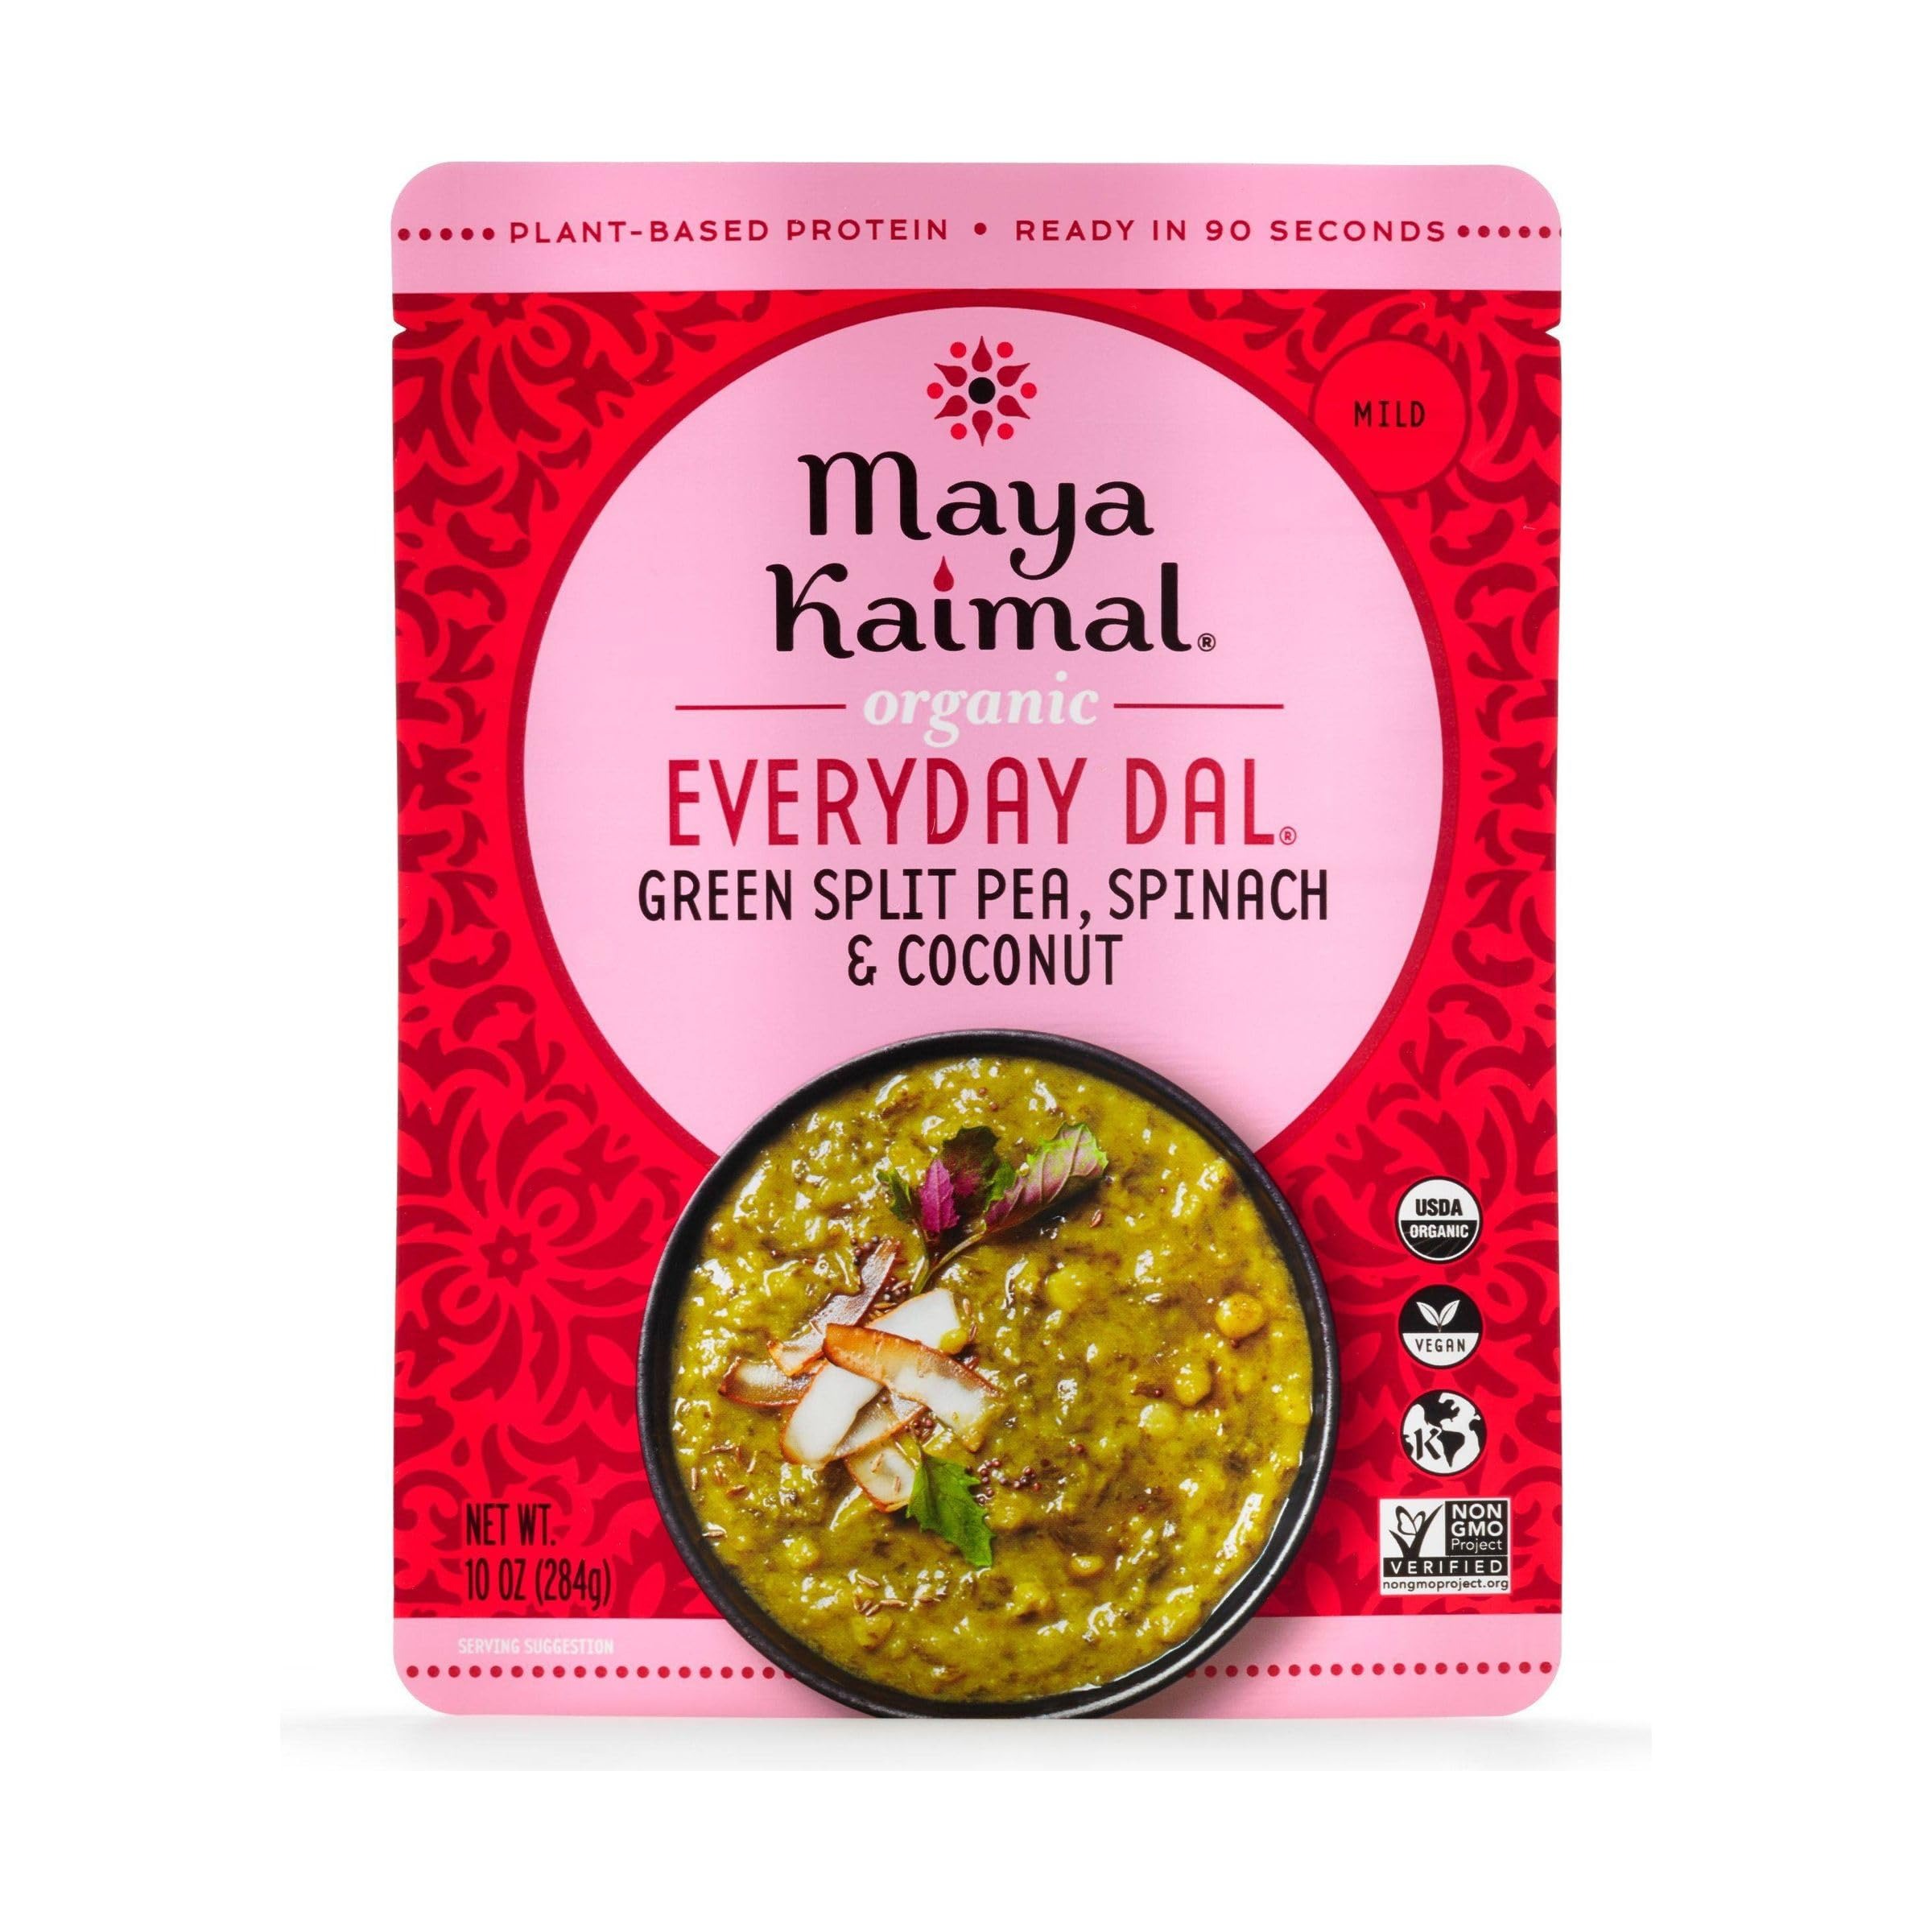
Item Name: MAYA KAIMAL Organic Green Split Peas, Spinach & Coconut Everyday Dal, 10 OZ
Bullet Point: Plant Based Protein Ready in 90 Seconds!
Value: 10.0
Unit: Ounce

Price: 5.65